Ninurta

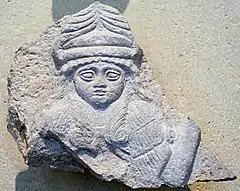
Limestone bust of a goddess from Girsu, possibly Ninurta's consort Bau, wearing a horned cap

On "kudurrus" from the Kassite Period ( 1600 – 1155 BC), a plough is captioned as a symbol of Ninĝirsu. The plough also appears in Neo-Assyrian art, possibly as a symbol of Ninurta. A perched bird is also used as a symbol of Ninurta during the Neo-Assyrian Period. One speculative hypothesis holds that the winged disc originally symbolized Ninurta during the ninth century BC, but was later transferred to Aššur and the sun-god Shamash. This idea is based on some early representations in which the god on the winged disc appears to have the tail of a bird. Most scholars have rejected this suggestion as unfounded. Astronomers of the eighth and seventh centuries BC identified Ninurta (or Pabilsaĝ) with the constellation Sagittarius. Alternatively, others identified him with the star Sirius, which was known in Akkadian as "šukūdu", meaning "arrow". The constellation of Canis Major, of which Sirius is the most visible star, was known as "qaštu", meaning "bow", after the bow and arrow Ninurta was believed to carry. In the MUL.APIN Ninurta is consistently identified with Mercury, as it is read: "Mercury whose name is Ninurta travels the (same) path the Moon travels." However, in Babylonian times, Ninurta was associated with the planet Saturn, while Mercury became associated with Nabu.